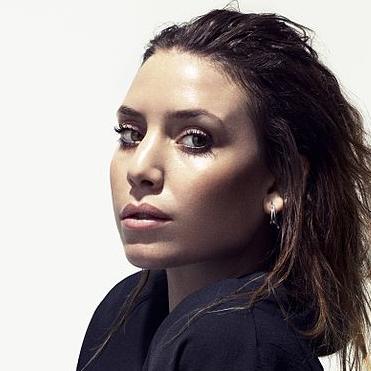
Age: 23